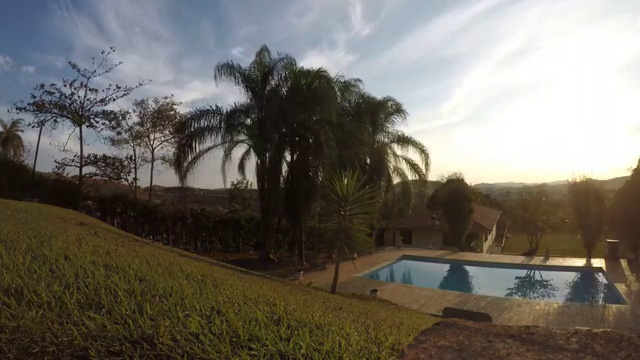
Fire: no
Smoke: no